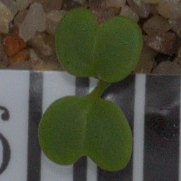
Label: charlock